Sky position (RA, Dec in degrees): 172.504, 25.606
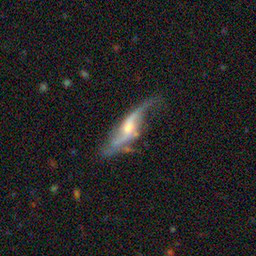
Galaxy morphology: Edge-on Galaxies with Bulge